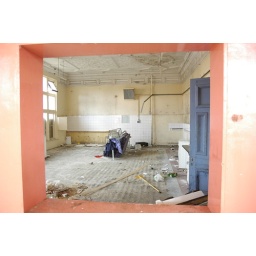
Phil stole this but in black n white :p he stood in the exact same spot lmao